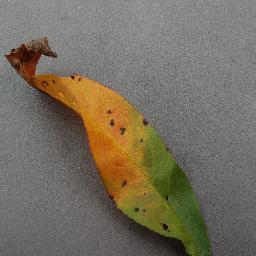
Label: Peach___Bacterial_spot